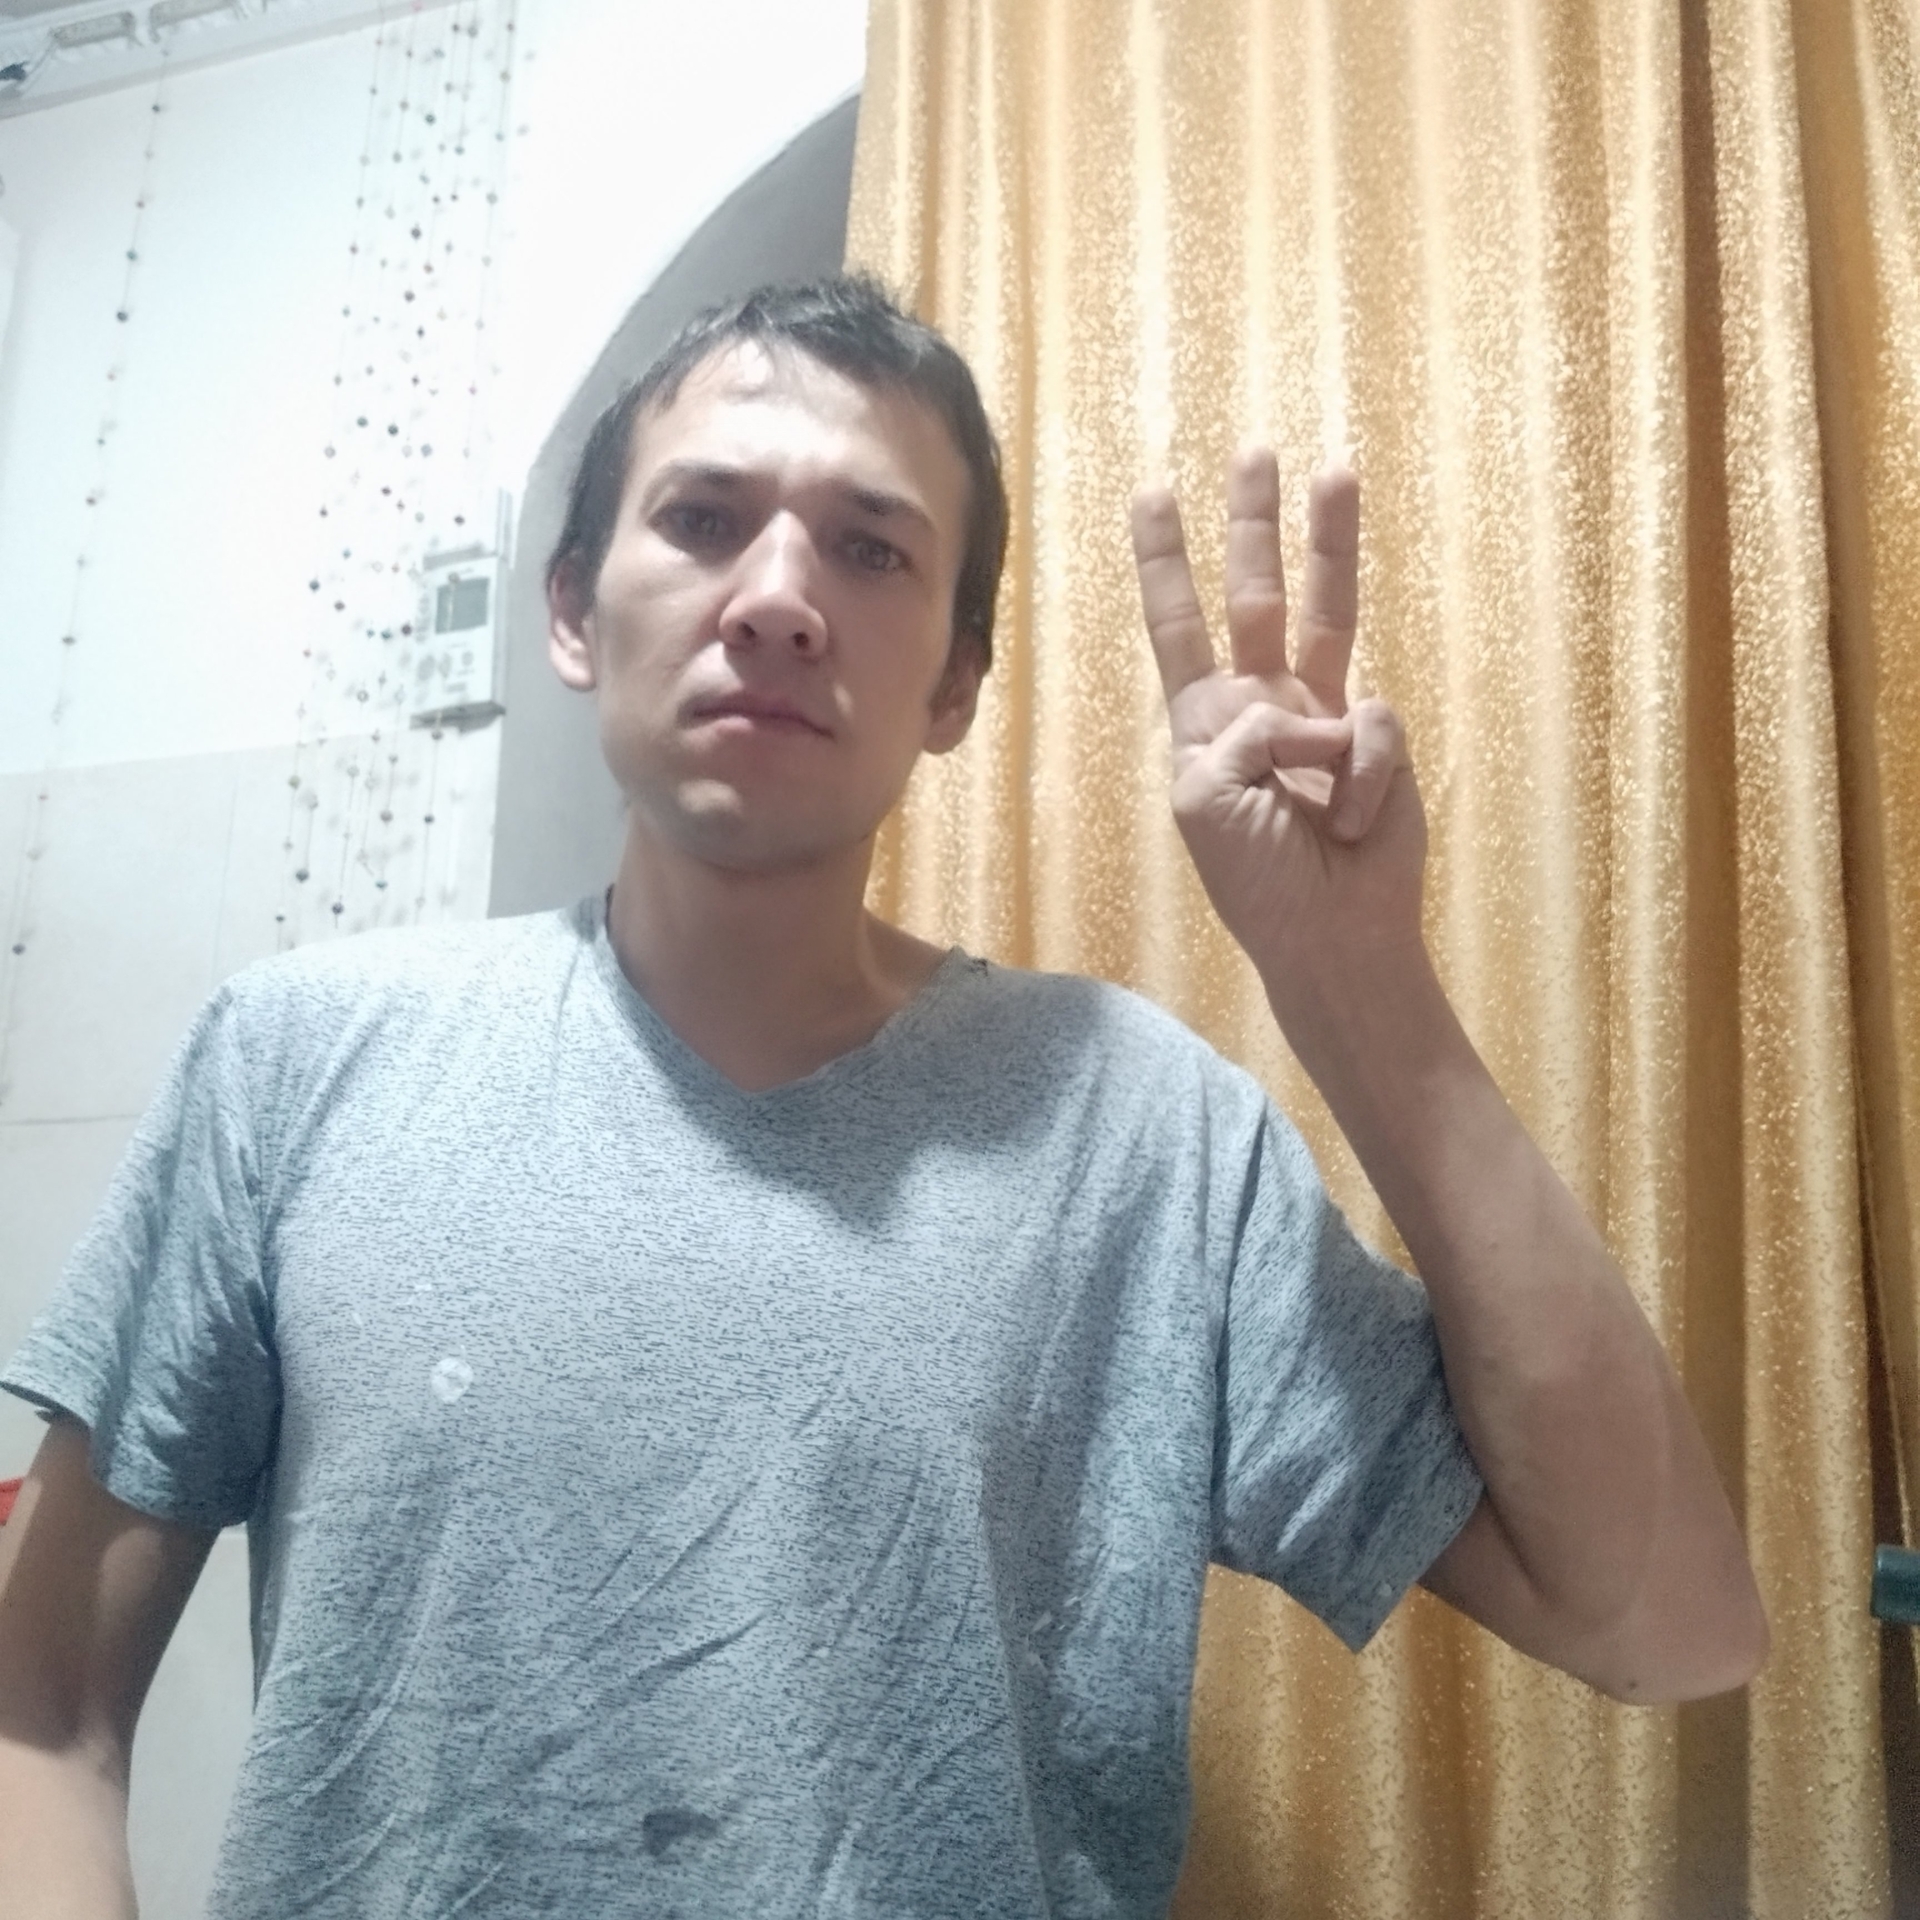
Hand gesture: three